Restoration (Scotland)

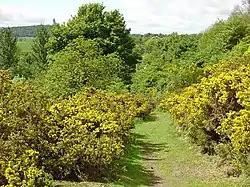
A section of drover's road at Cotkerse near Blairlogie, Scotland

The King sent his brother and heir to Edinburgh largely to remove him from London as a result of the Exclusion Crisis of 1679–1681, during which the English "Country Party" attempted to exclude the openly Catholic James from the three British thrones. He took up residency in Holyrood Palace the early 1680s, running what was in effect a small court.